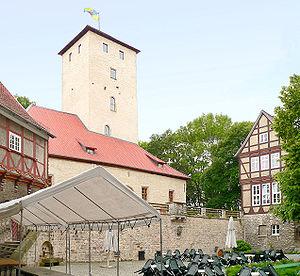
Warberg est une municipalité allemande du land de Basse-Saxe et l'arrondissement de Helmstedt. En 2014, elle comptait 880 hab.